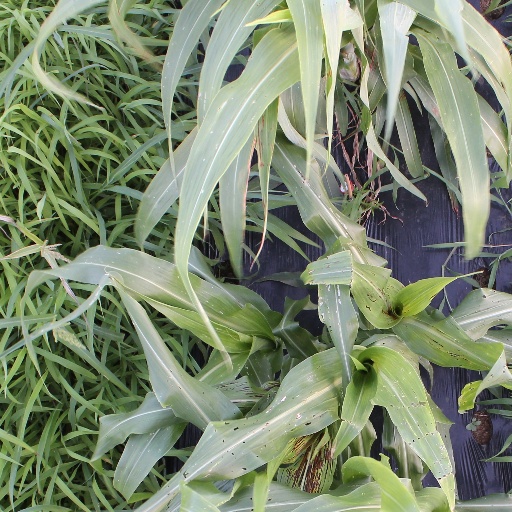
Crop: sorghum